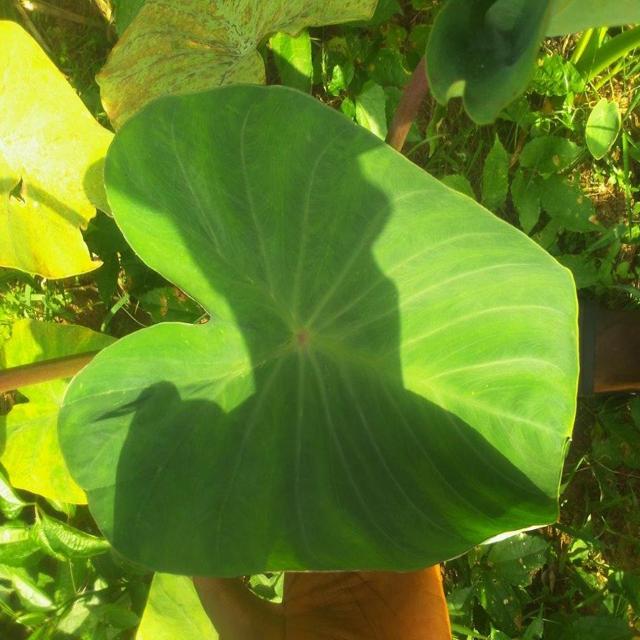
Label: Healthy